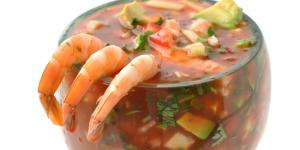
coctel de camarones en salsa